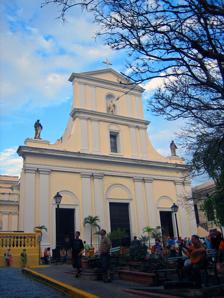
Building: Cathedral of San Juan, Puerto Rico
Country: Puerto Rico
Year built: 1521
Church in Puerto Rico This article is about the Roman Catholic Cathedral in San Juan, Puerto Rico. For the Episcopal Cathedral, see Catedral San Juan Bautista (San Juan de Puerto Rico) . Church in San Juan, Puerto Rico Metropolitan Cathedral-Basilica of Saint John the Baptist Catedral Metropolitana Basílica de San Juan Bautista Front entrance Location of San Juan and the cathedral in Puerto Rico 18°27′57″N 66°7′4″W / 18.46583°N 66.11778°W / 18.46583; -66.11778 Location San Juan, Puerto Rico Denomination Roman Catholic History Status Cathedral Founded 1521 Architecture Style Baroque Groundbreaking 1535 Completed 1802 Administration Diocese Archdiocese of San Juan de Puerto Rico Clergy Archbishop Most Rev. Roberto González Nieves , O.F.M. San Juan Bautista Metropolitan Cathedral U.S. National Historic Landmark District Contributing Property Part of Old San Juan Historic District ( ID72001553 ) Designated NHLDCP October 10, 1972 The Catedral Basílica Metropolitana  de San Juan Bautista , or in English, Metropolitan Cathedral Basilica of Saint John the Baptist , is the Catholic cathedral for the Archdiocese of San Juan de Puerto Rico . It is one of the oldest buildings in Old San Juan , the oldest cathedral in the United States , the second-oldest existing cathedral in the Americas, and the third cathedral constructed in the Americas. Although the Cathedral of Santa María la Menor in Santo Domingo, Dominican Republic , is an older church building, and the Garðar Cathedral Ruins in Greenland were built and served as a cathedral much earlier, the Cathedral of San Juan holds the distinction of being the oldest existing purpose-built cathedral church in the Americas. This is because San Juan, then known as the City of Puerto Rico, was the first diocese of the New World in the post-Columbus era (excluding Norse settlements in Greenland ), with Bishop Don Alonso Manso appointed in 1511. A private Puerto Rican foundation known as Fundación Protectora de la Catedral Metropolitana de San Juan, Inc. was established to fund the historical restoration of the building and its art treasures for its 500th anniversary in 2021, and to protect it for the coming centuries. History The original cathedral in what was the city of Puerto Rico (changed to San Juan Bautista in 1521) was constructed from wood in 1521. It was destroyed by a hurricane and the current church construction began in 1535, being practically completed in 1802, later in 1905 an upper portion to the facade was added. The first school in Puerto Rico was the Escuela de gramática (Grammar School). The school was established by Bishop Alonso Manso in 1513, in the area where the cathedral would later be constructed. The school was free of charge and the courses taught were Latin language, literature, history, science, art, philosophy and theology. The cathedral contains the tomb of the Spanish explorer and settlement founder Juan Ponce de León . It also has a shrine to the Blessed Carlos Manuel Rodríguez Santiago , the first Puerto Rican and first Caribbean -born layperson in history to be beatified. The first organist of the Cathedral of San Juan was the Canarian Domingo Crisanto Delgado Gómez who came from the island of Tenerife and managed to take this position in 1836 , having been a composer in Cathedral Our Lady of Los Remedios of San Cristóbal de La Laguna in his native island. Gallery Inside the cathedral Tomb of Juan Ponce de León Relics of Carlos Manuel Rodríguez Santiago Virgen de la Providencia (Virgin of Providence) See also Puerto Rico portal List of the oldest buildings in Puerto Rico San José Church Capilla del Cristo Casa Blanca (San Juan) List of Catholic cathedrals in the United States List of cathedrals in the United States References